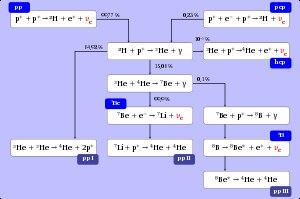
Les neutrinos solaires sont des neutrinos électroniques produits dans le Soleil par des réactions de fusion nucléaire. Ils constituent la très grande majorité des neutrinos passant à travers la Terre.